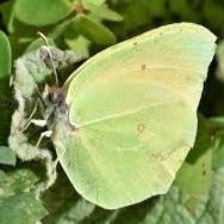
Species: CLEOPATRA
Butterfly family (ImageNet category): sulphur_butterfly